Mexican Secularization Act of 1833

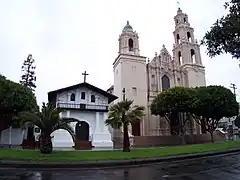
The original Mission San Francisco de Asís adobe structure is the smaller building at left, while the larger structure is a basilica completed in 1918 (the architectural style was influenced by designs exhibited at San Diego's Panama-California Exposition in 1915).

Mission San Rafael Arcángel was looted by Governor Mariano Vallejo, the commandant of the San Francisco Presidio. Vallejo took much of the livestock, equipment and supplies, and some of the fruit trees, to his ranch in nearby Sonoma. The Mission had been abandoned by 1844. The empty buildings were sold for $8,000 in 1846. The empty Mission was used shortly by John C. Fremont as his headquarters. Six-and-a-half acres of land were returned in 1855, all in ruins. Rather than rebuild, in 1861 the Mission ruins were sold to a carpenter, who demolished the church ruins. In 1869 the land was purchased back and a new gothic architecture church was built on the site.